A Growling Place

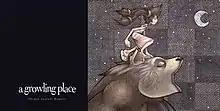
Cover from "A Growling Place" (2007)

A Growling Place is a picture book written and illustrated by American children's writer Thomas Aquinas Maguire, published on August 28, 2007, by Simply Read Books in Vancouver, British Columbia. The book follows a young girl named Ari and is told primarily with long horizontal images and few words. Though it is a picture book, "A Growling Place" makes use of chapters: each chapter name is a simple concept in the progression of the story and is highlighted in the sentence in which it appears.